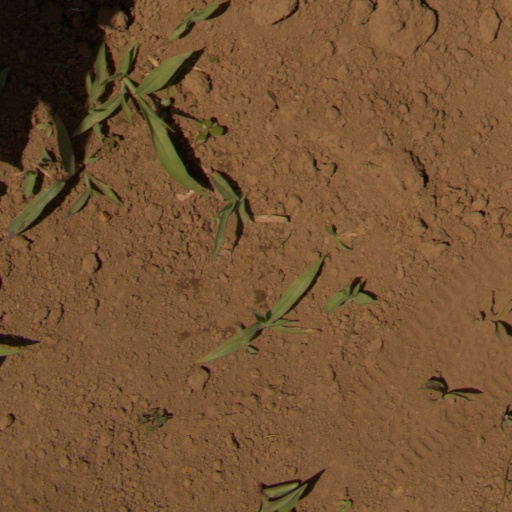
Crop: Jerusalem artichoke